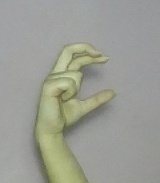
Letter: thal